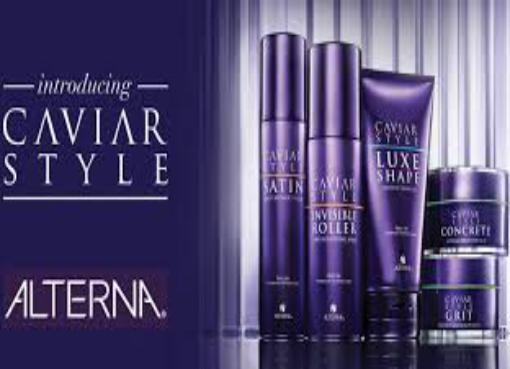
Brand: Alterna Haircare
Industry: Necessities